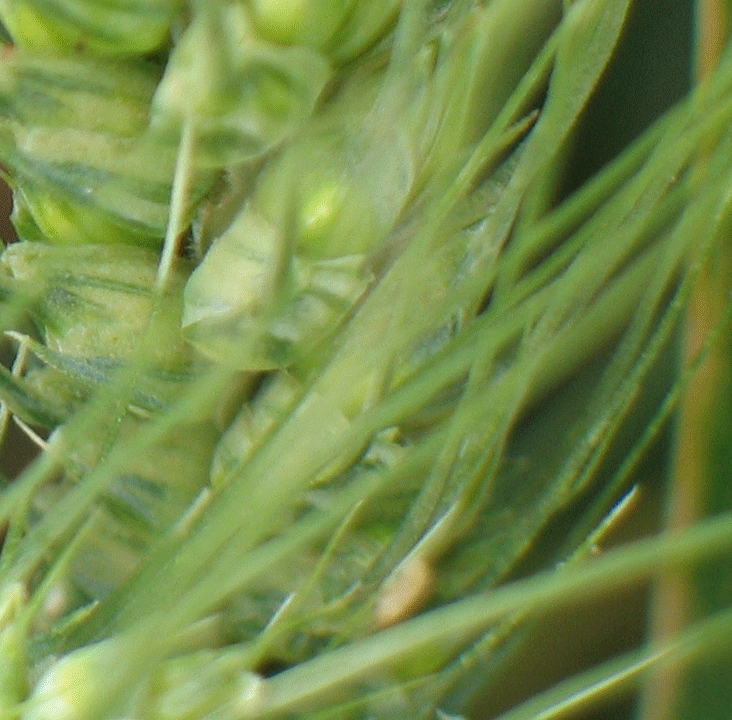
Label: Wheat___Brown_Rust